Microsoft SideWinder

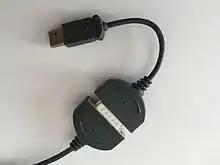
Microsoft Game port to USB Adapter. Packaged with Freestyle Pro, Precision Pro, and PP2. Never sold separate.

As Microsoft's first SideWinder joystick, the 3D Pro was responsible for setting the overall design as seen in all of Microsoft's future joysticks. Designed as a gaming-neutral joystick, rather than a specialized joystick for use with realistic combat flight simulators, the 3D Pro was built with a functional, but low-key geometric design. Intended to rival the other sticks from the time, the 3D Pro included 8 buttons - 4 on the base, 4 on the stick - an 8-way hat switch, a slider-based throttle, and the stick itself was twistable for Z/rudder/spin control. By going with a geometric design however, it meant the 3D Pro lacked an effective adherence to ergonomic principles, making it unsuitable for long gaming sessions for some users.